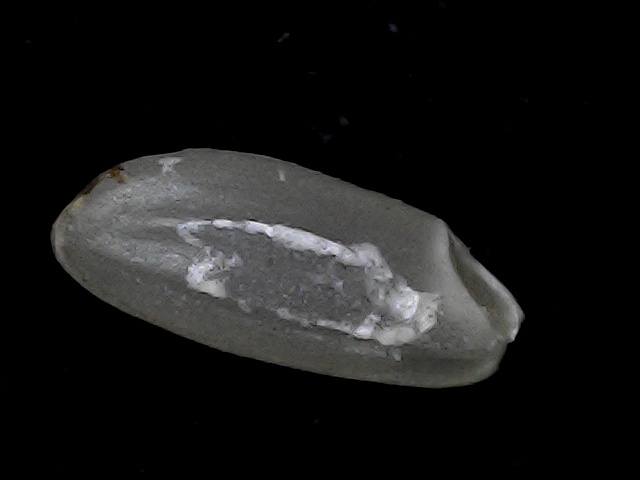
Rice variety: BD93